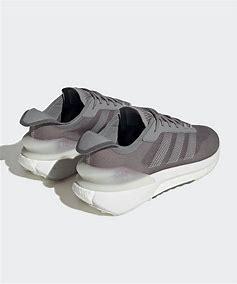
Brand: Adidas
Model: Avryn